History of the Serbian River Flotilla

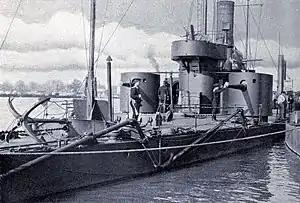

The Kingdom of Serbia received its first true warship, the patrol boat "Jadar", on August 6, 1915 and commemorates the establishment of the modern Serbian River Flotilla on that day. Built in "Royal Serbian Shipyard", the "Jadar" was armed with two machine guns and was used for mine laying on the Sava and Danube rivers. At the beginning of the First World War, the flotilla fell under the Velika Ada Ciganlija Command, commanded by Lt. Colonel Milan Radojević - the first commander of the Serbian River Flotilla. The flotilla maintained the connection between the right bank of the Sava River and Velika Ada Ciganlija island occupied by Serbian troops, protected lines of communication between Belgrade and Obrenovac, assisted in the transport of Serbian troops in Syrmia, mined waterways and performed reconnaissance.